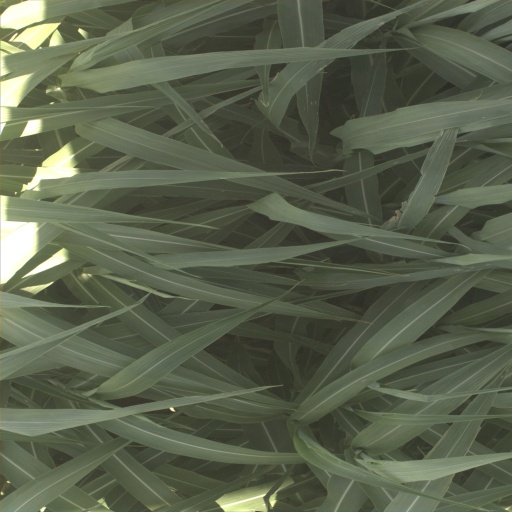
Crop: sorghum